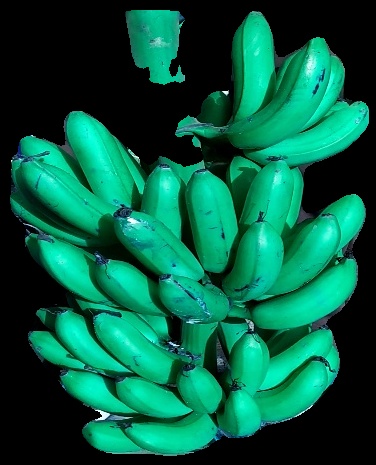
Variety: rasbale
Grade: grade1